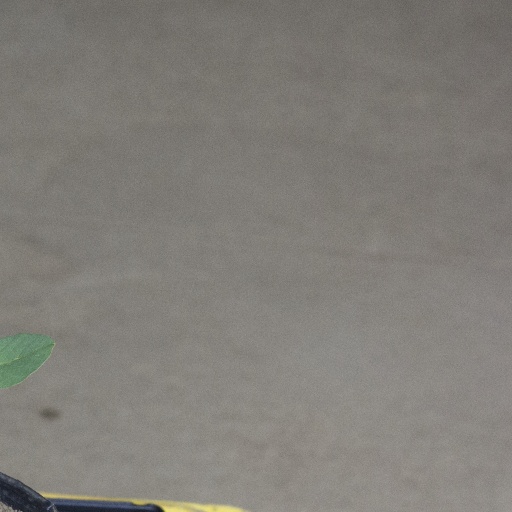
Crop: soybean